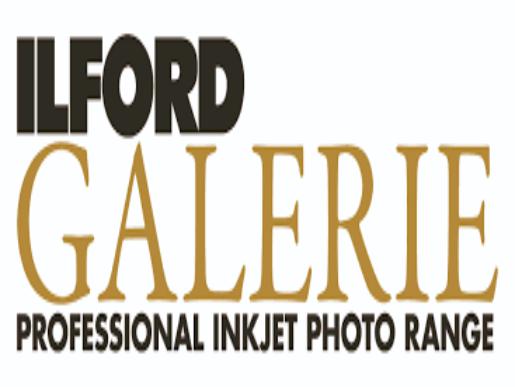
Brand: Ilford
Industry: Electronic